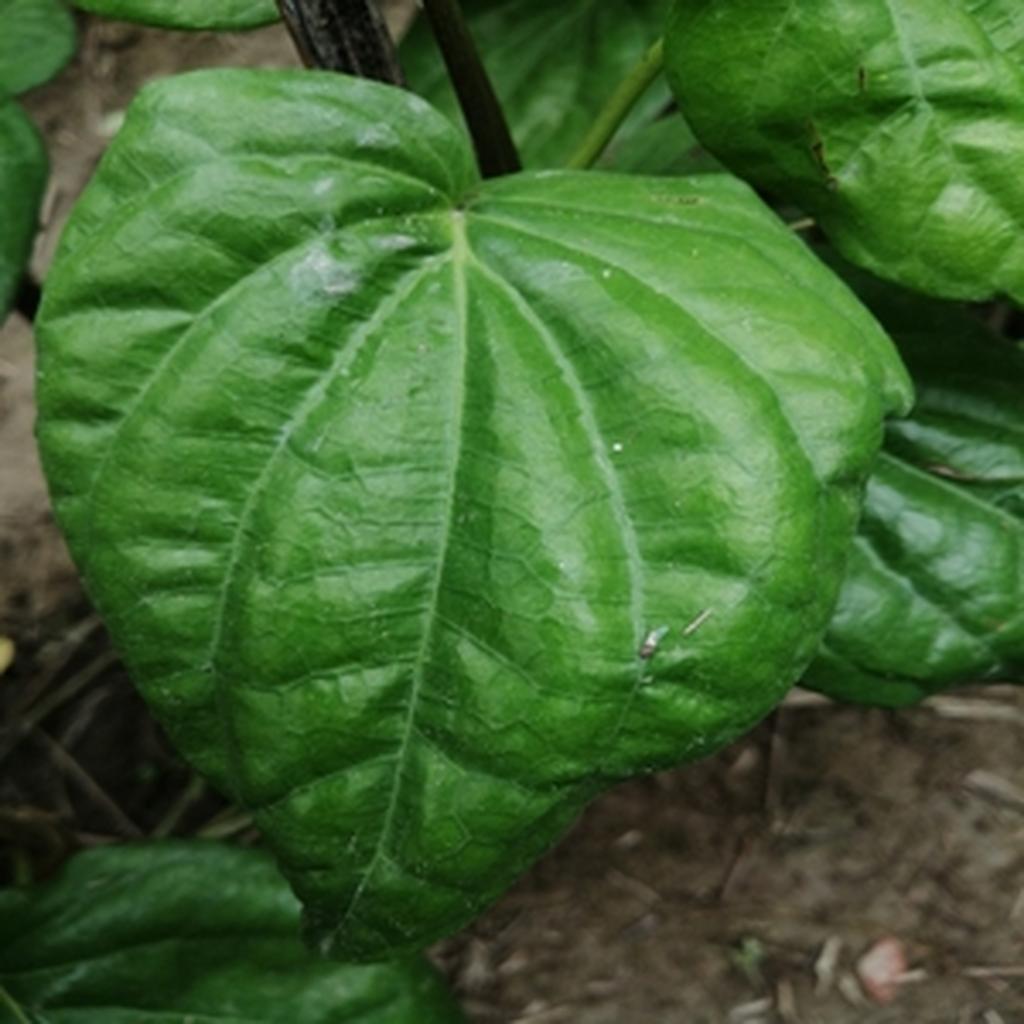
Label: Healthy_Leaf